Uropygi

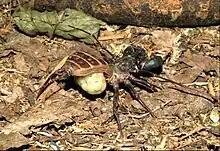
"Mastigoproctus giganteus" female with eggs

After a few months, the female will dig a large burrow and seal herself inside. Up to 40 eggs are extruded, within a membranous broodsac that preserves moisture and remains attached to the genital operculum and the fifth segment of the mother's ventral opisthosoma. The female refuses to eat and holds her opisthosoma in an upward arch so that the broodsac does not touch the ground for the next few months, as the eggs develop into postembryos. Appendages become visible.